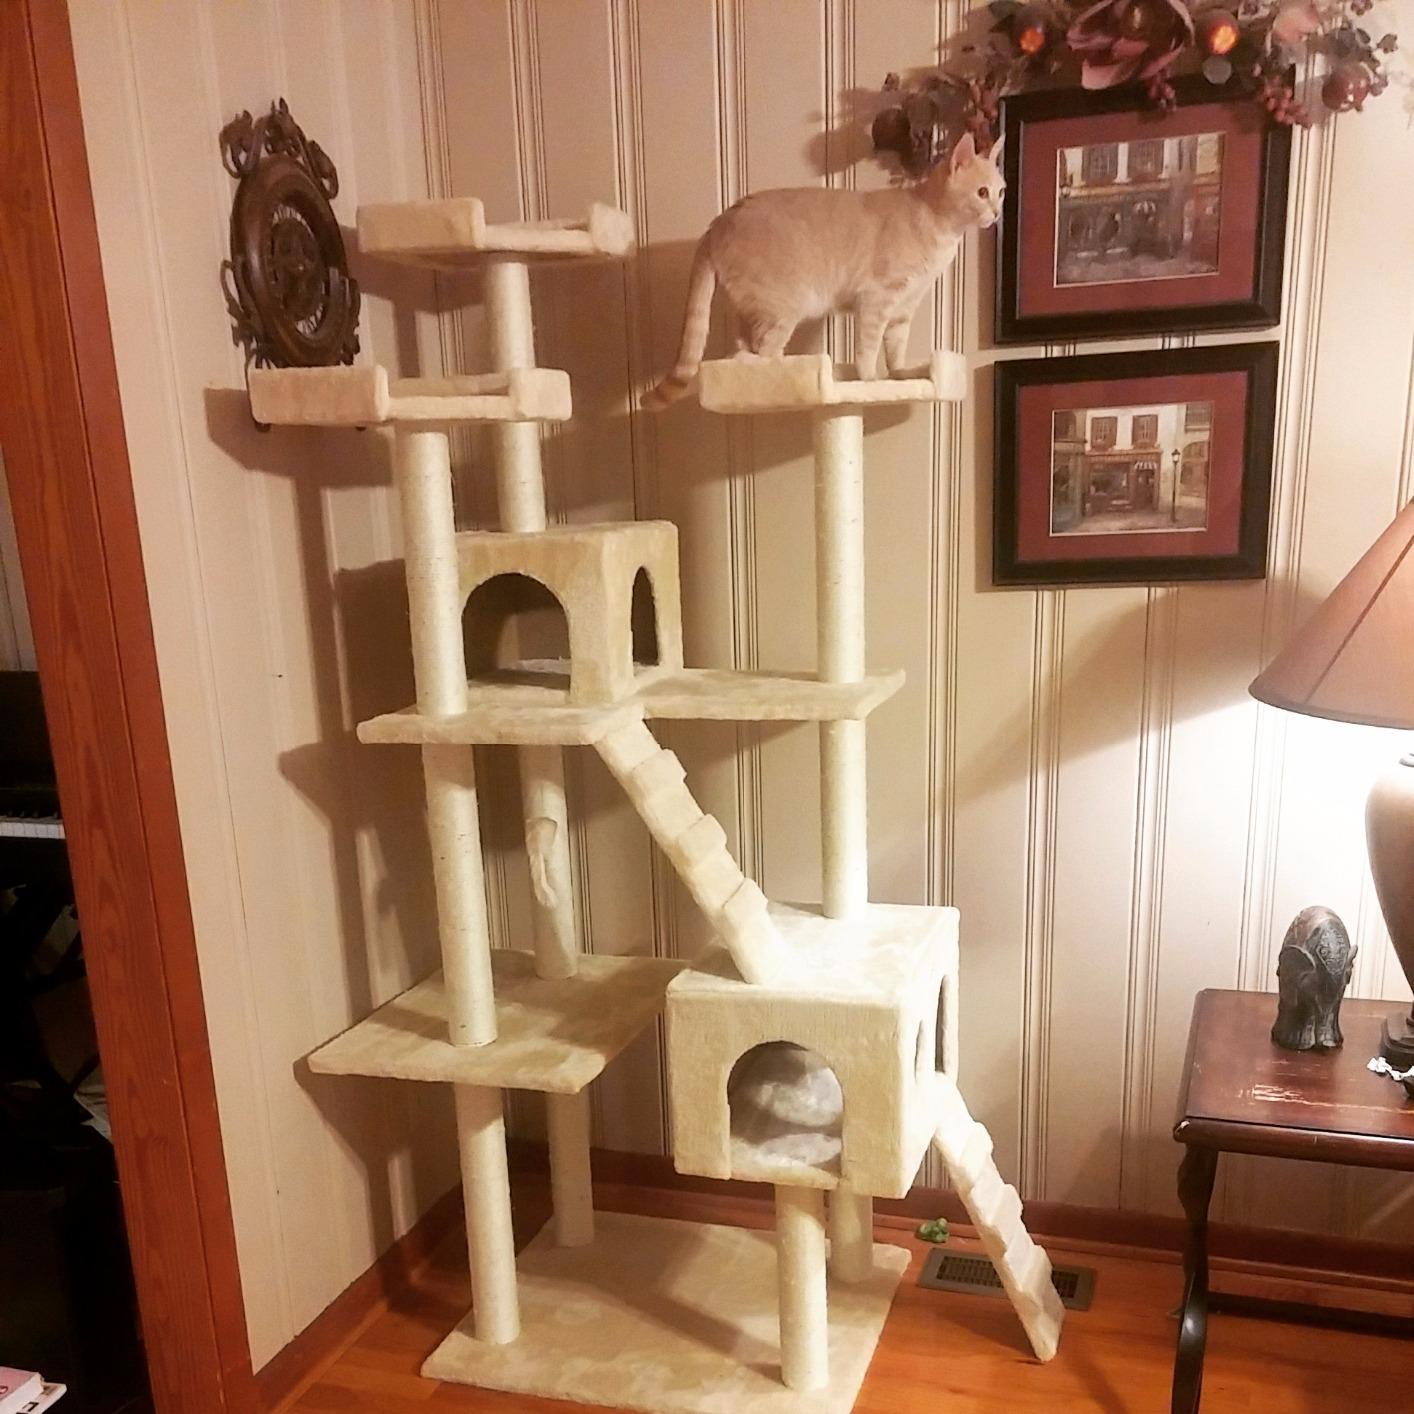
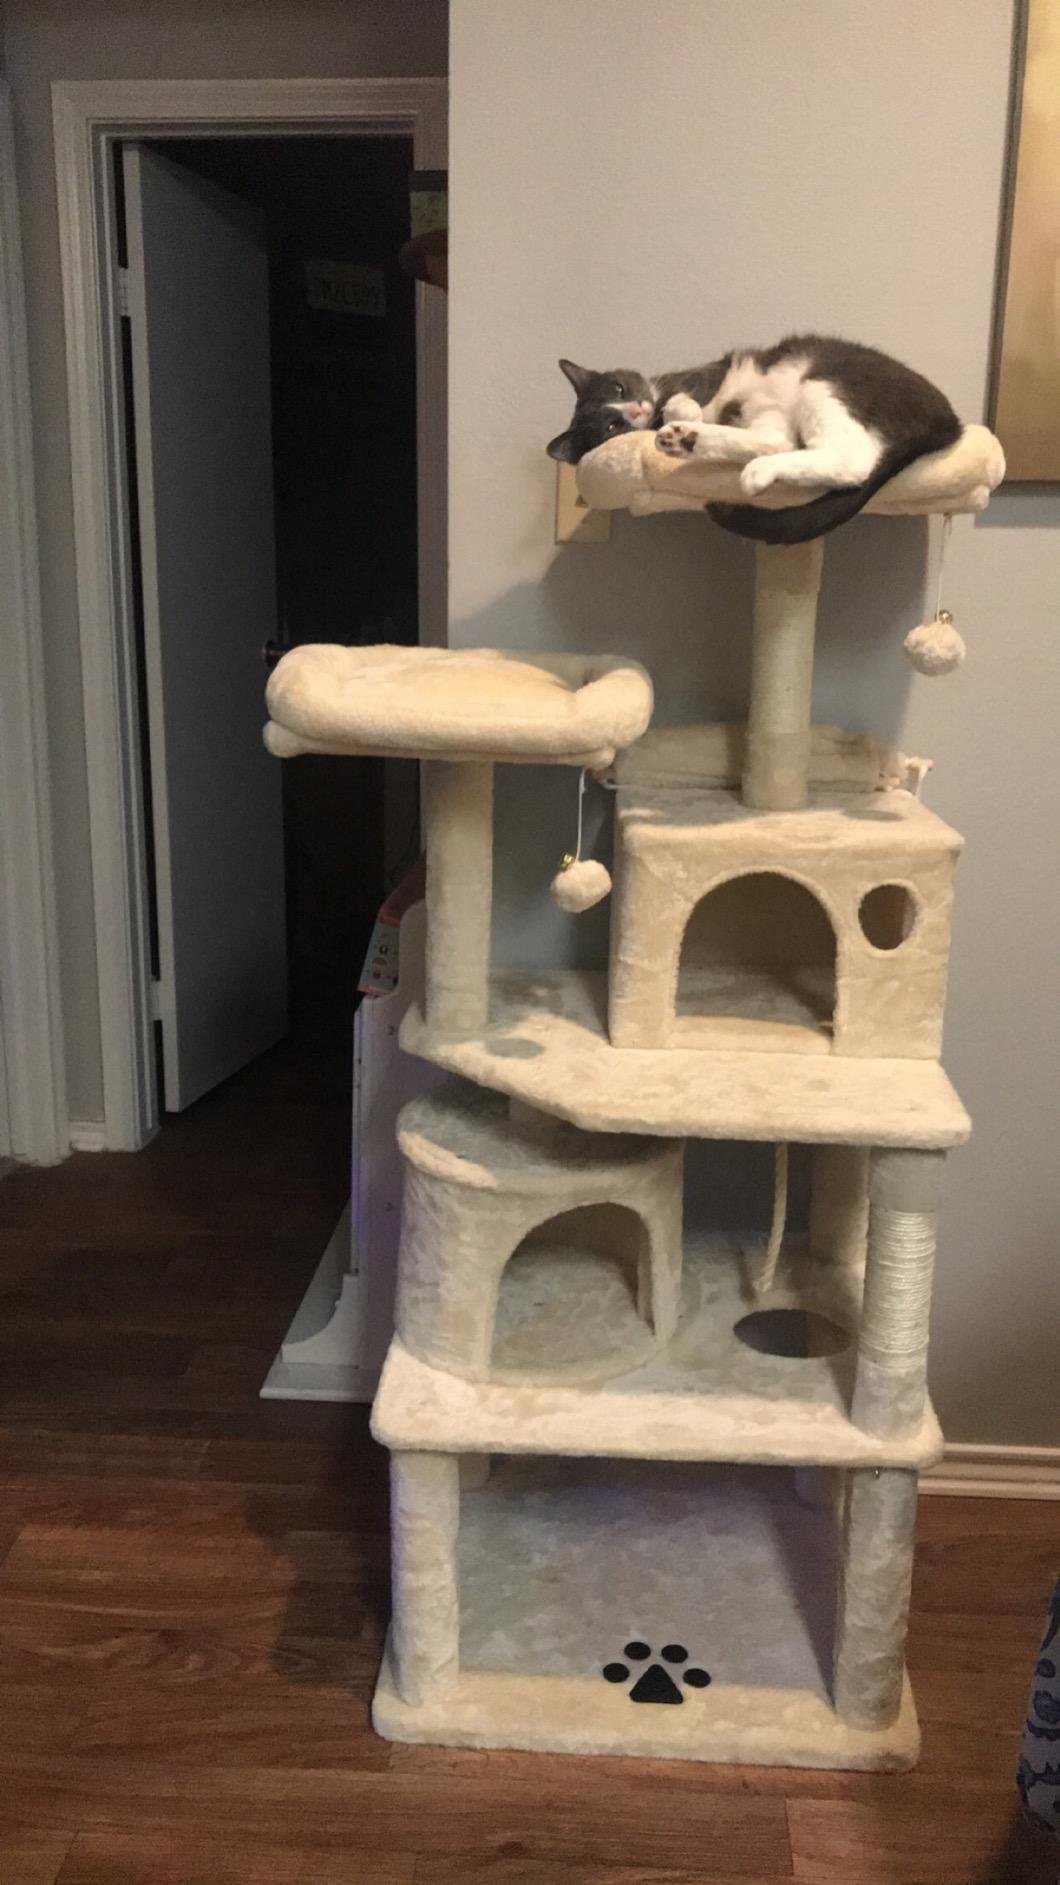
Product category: items_cat tree
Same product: no